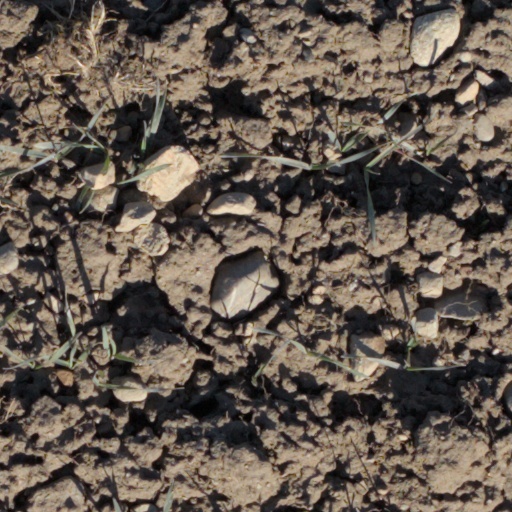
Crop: wheat